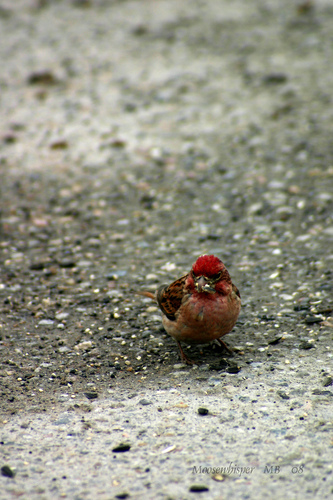
this bird has a brown and grey body with a red head.
this bird has red crown, brown breast and brown and red coverts.
this bird has fiery black and red wings, it's belly speckled with light red, brown and some yellow, it's crown is a blood red with a black superciliary around it's eyes.
a small red and brown bird with a red crown and brown breast.
this is a small bird that has a brighter red crown and a brownish red body.
this brown has a bloody hue of a red crown and brown and red within the belly.
this is a small red bird with black stripes on its wings and some light brown in its sides.
small colorful and fat bird with fin in the crown and fin is red color, throat, belly, breast and abdomen are brown. beak is small and black.
this bird has a red crown as well as a brown bellya little bird that has red on top of head, and a silver beak.
Species: Purple Finch